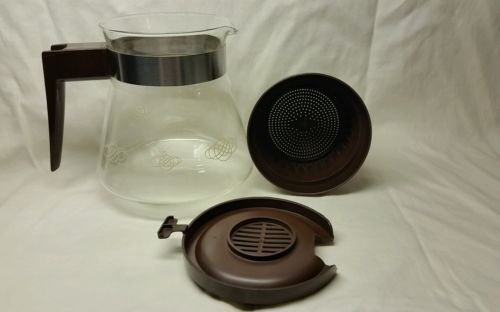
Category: coffee maker